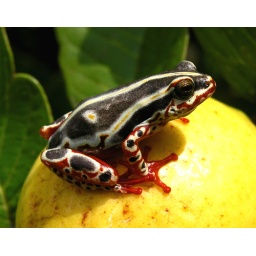
Tree frog on guava fruit near lake Karavia